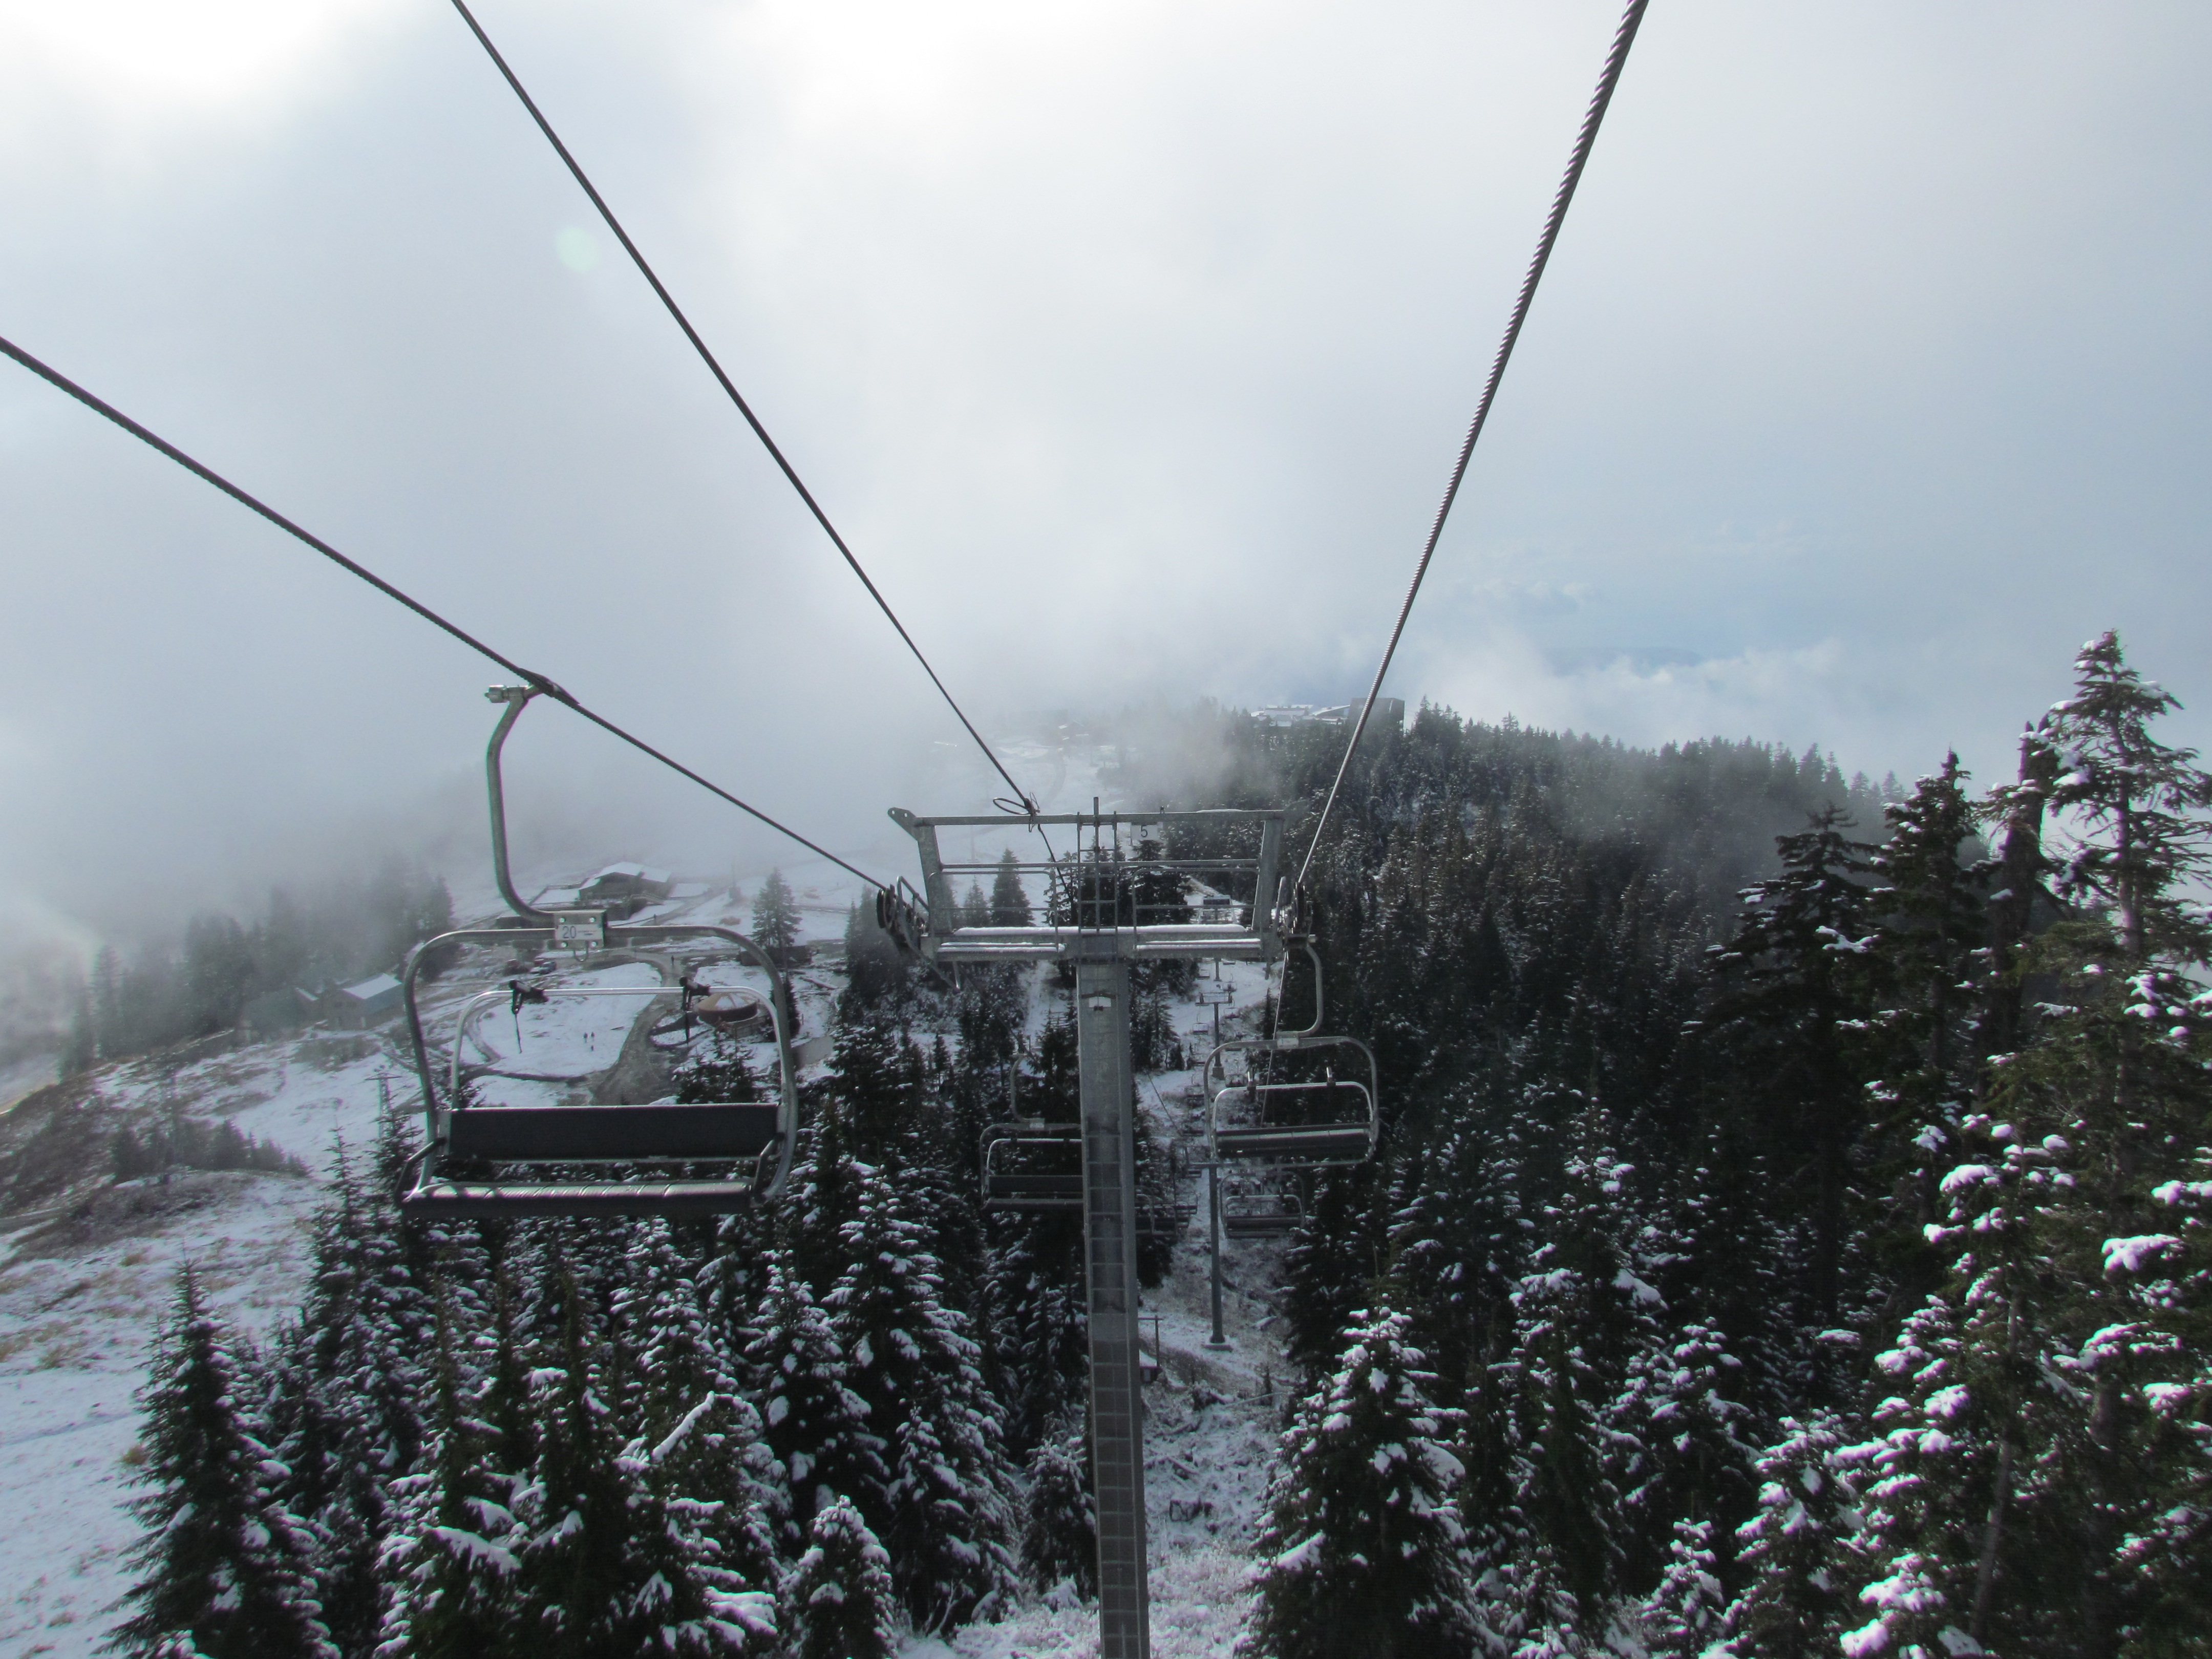
landscape, forest, mountain, snow, winter, view, travel, transport, weather, vancouver, cable car, canada, atmospheric phenomenon, geological phenomenon, grouse mountain